Motezuma (Mysliveček)

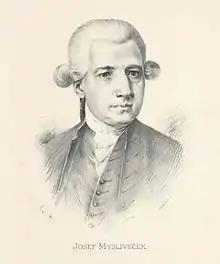
Josef Mysliveček

Motezuma is an in three acts by Josef Mysliveček set to a libretto by that is based on Spanish histories and chronicles about the Aztec ruler Moctezuma II.